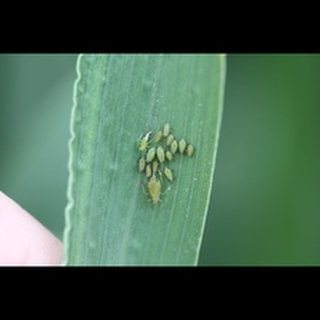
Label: wheat_aphid